Kyle Murphy (cyclist)

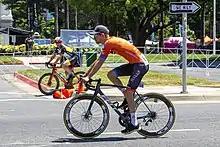

Kyle Murphy (born October 5, 1991) is an American professional racing cyclist, who currently rides for UCI Continental team .